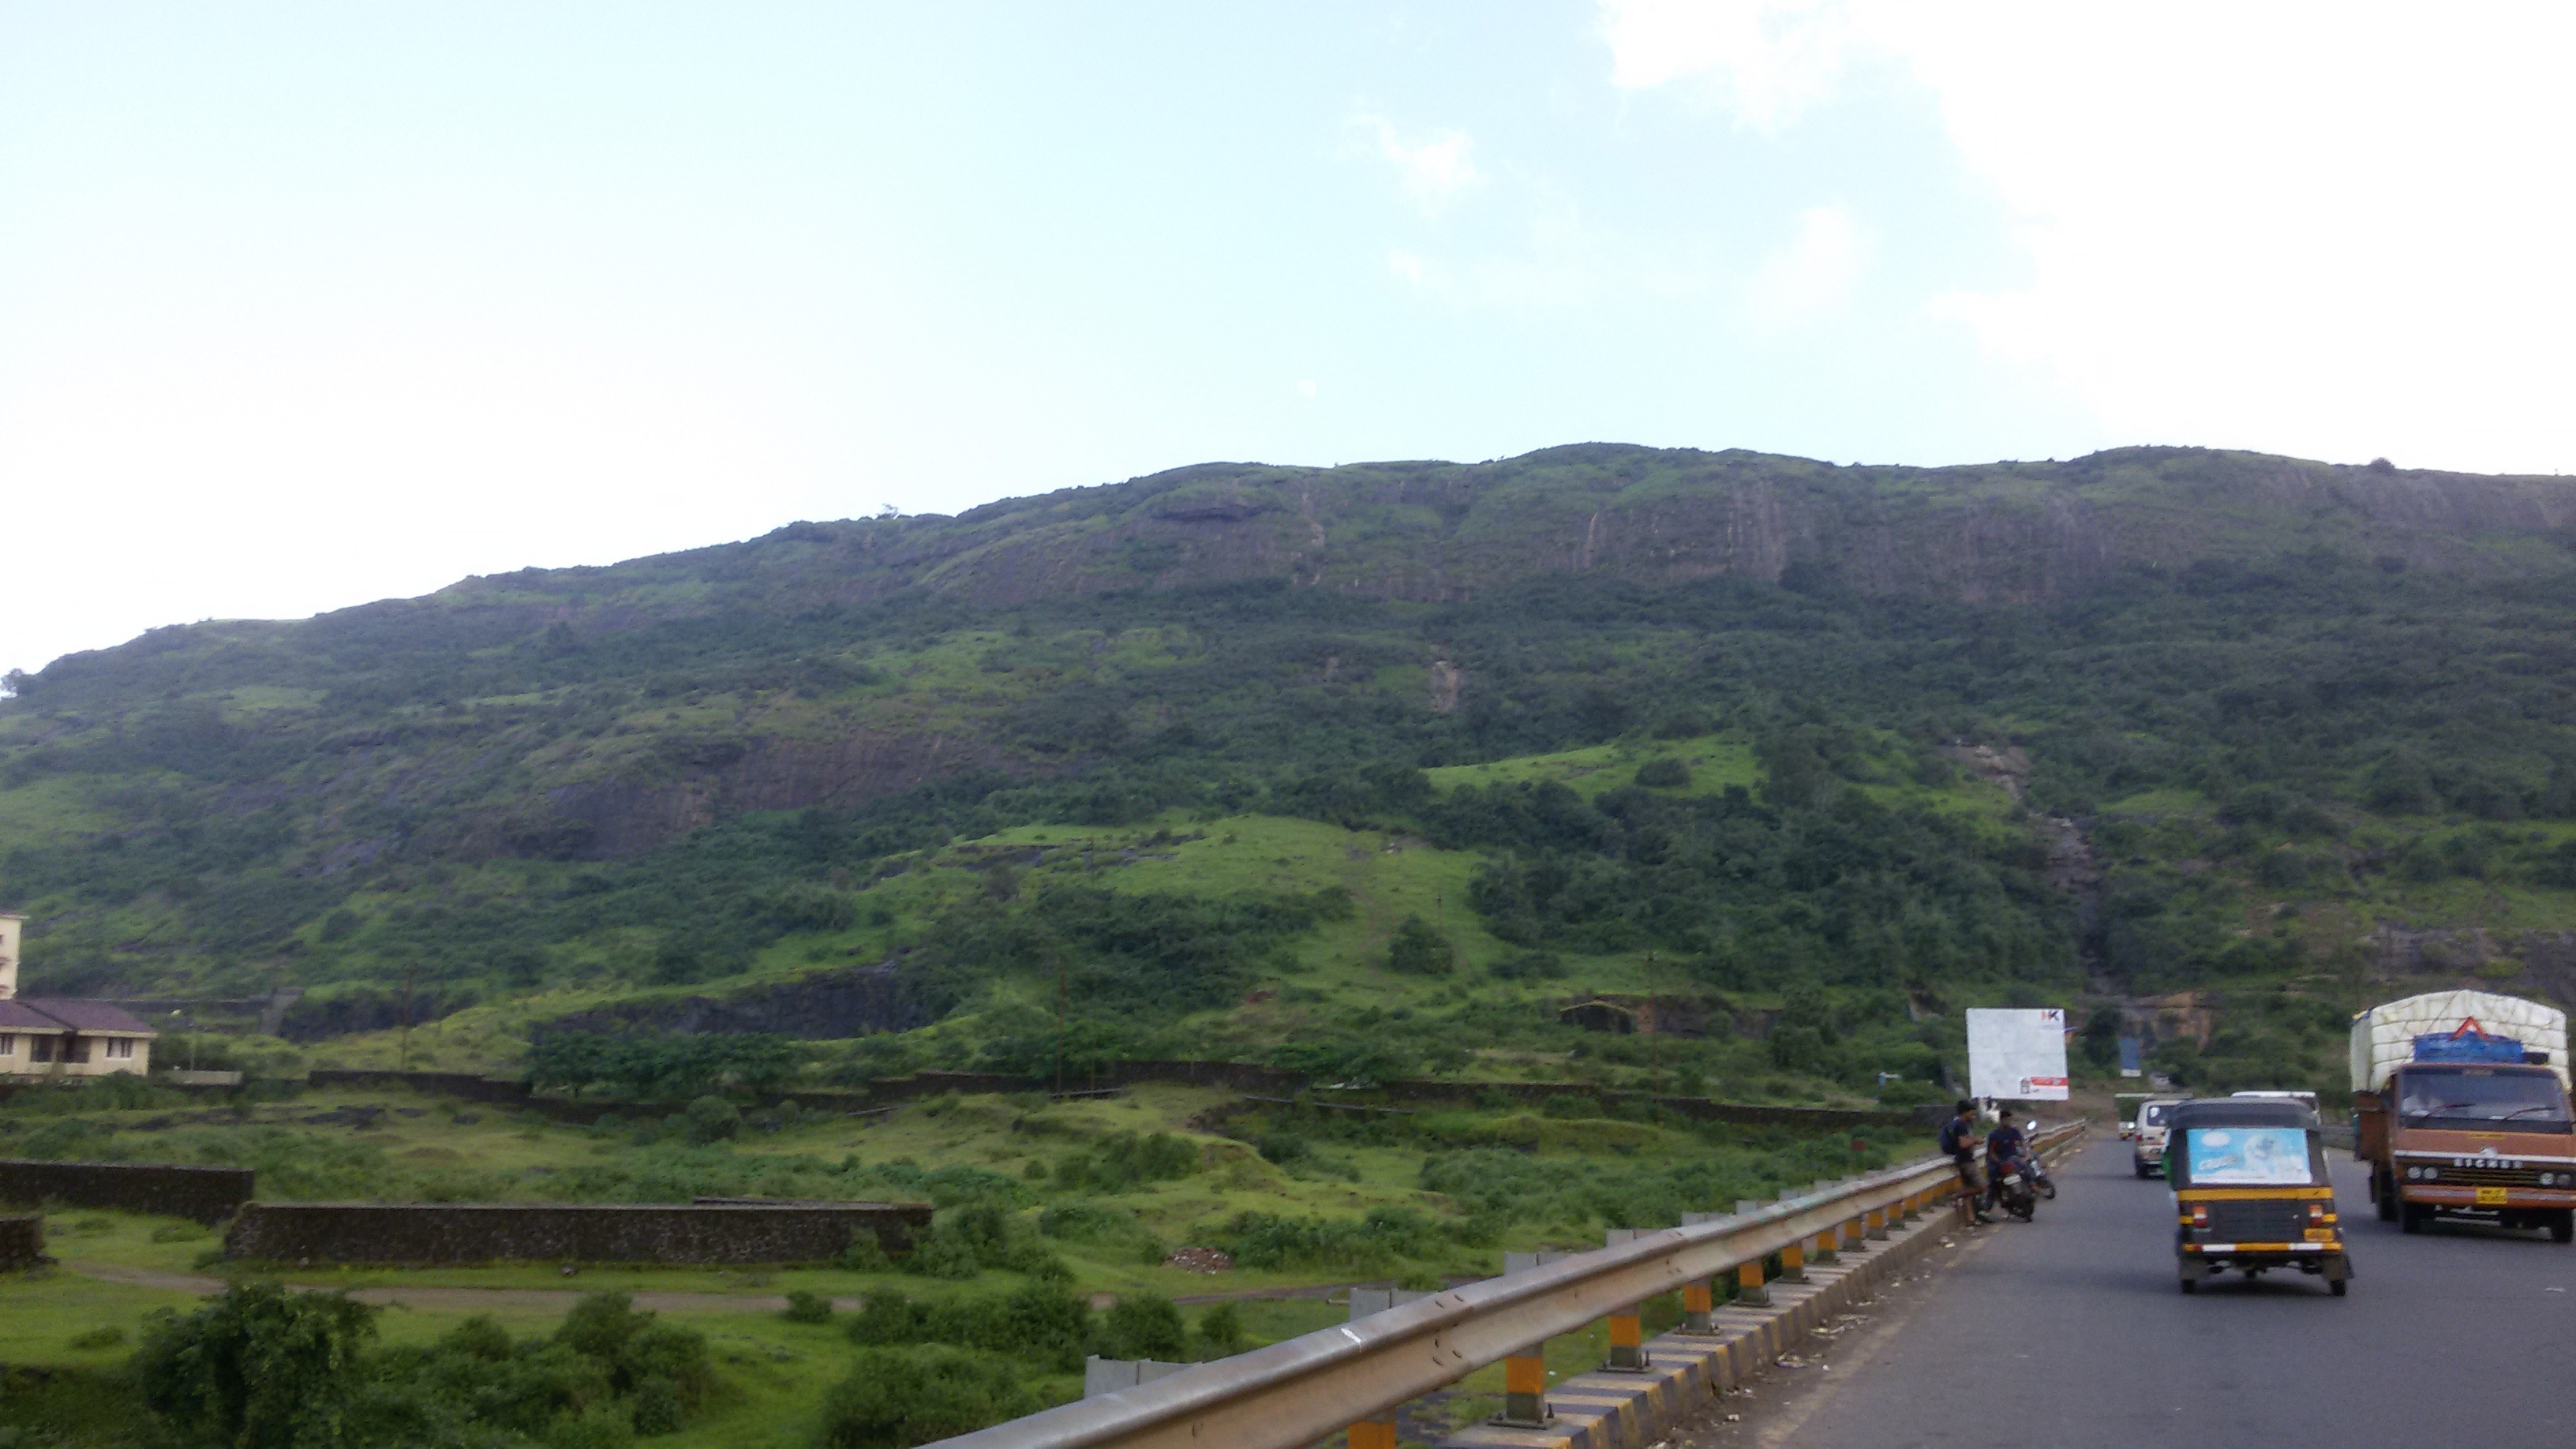
mountain, road, hill, highway, transport, reservoir, road trip, infrastructure, geological phenomenon, controlled access highway